School of Rock

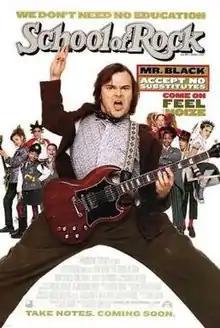
Theatrical release poster

School of Rock (titled on screen as The School of Rock) is a 2003 comedy film directed by Richard Linklater, produced by Scott Rudin and written by Mike White. The film stars Jack Black, Joan Cusack, White and Sarah Silverman. Black plays struggling rock guitarist Dewey Finn, who is fired from his band and subsequently poses as a substitute teacher at a prestigious prep school. After witnessing the musical talent of the students, Dewey forms a band of fifth-graders to attempt to win the upcoming Battle of the Bands and use his winnings to pay his rent.